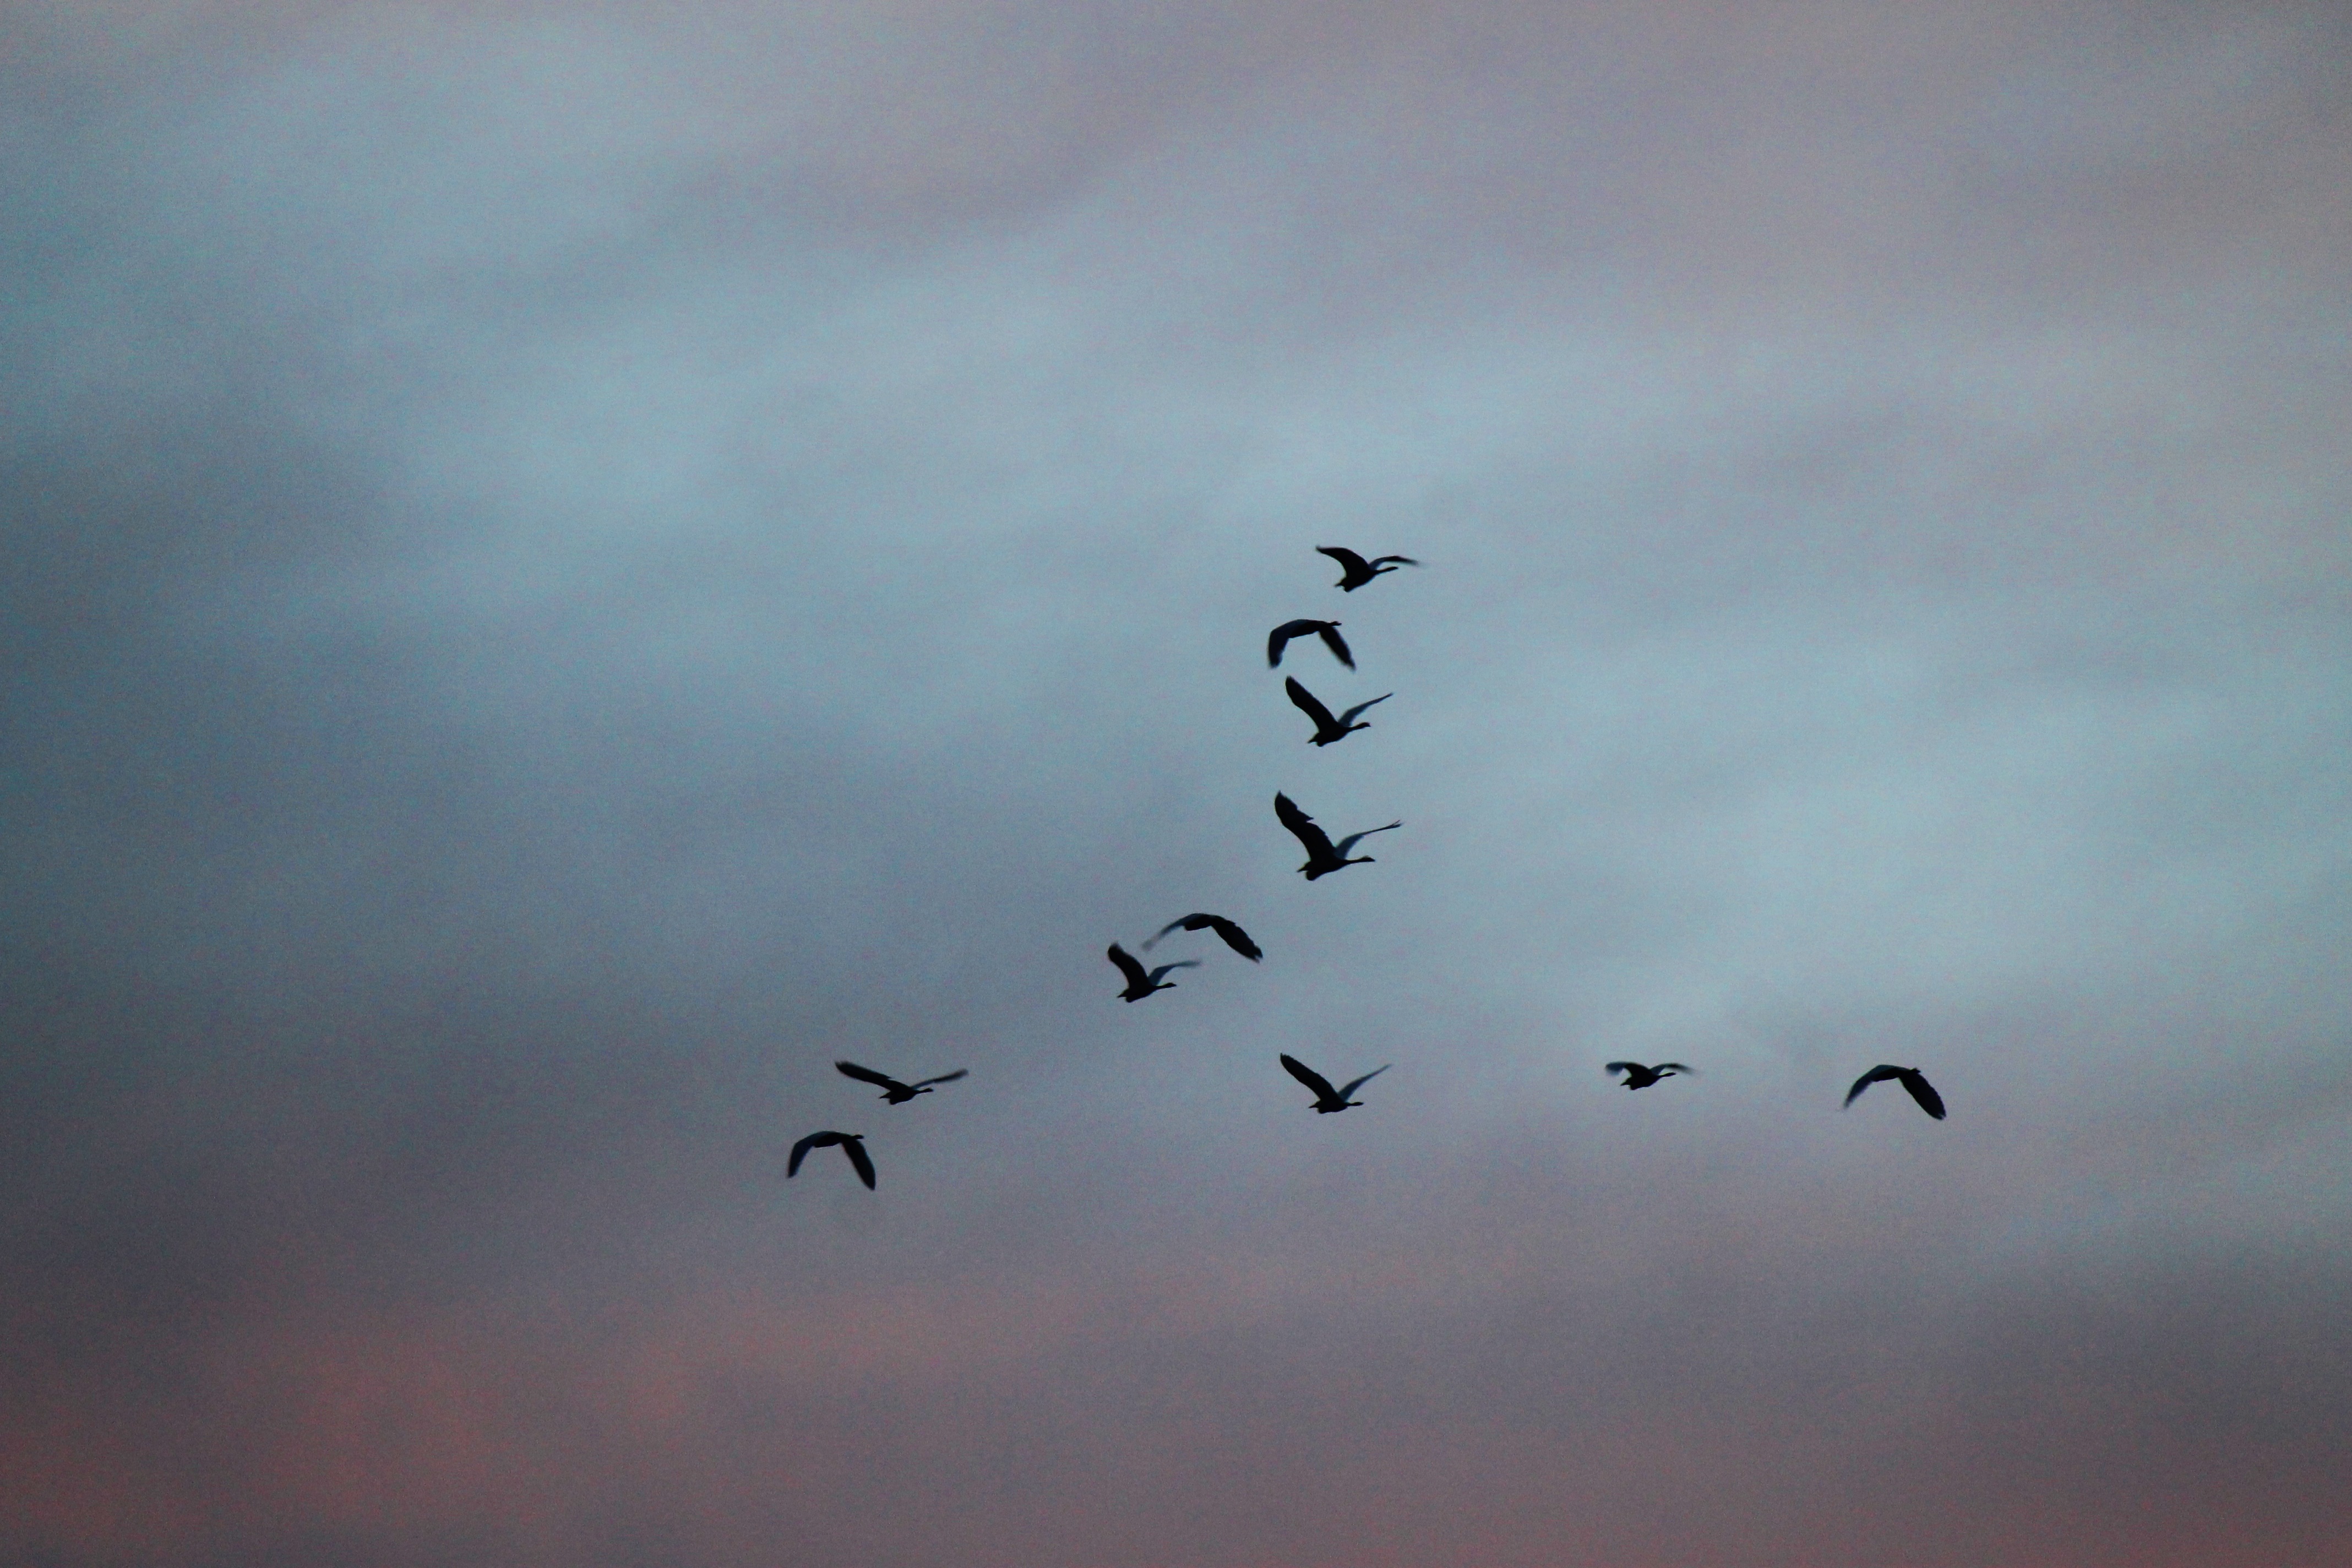
bird, wing, cloud, sky, morning, seabird, flock, flying, fly, wildlife, high, flight, birds, bird migration, migrating, animal migration